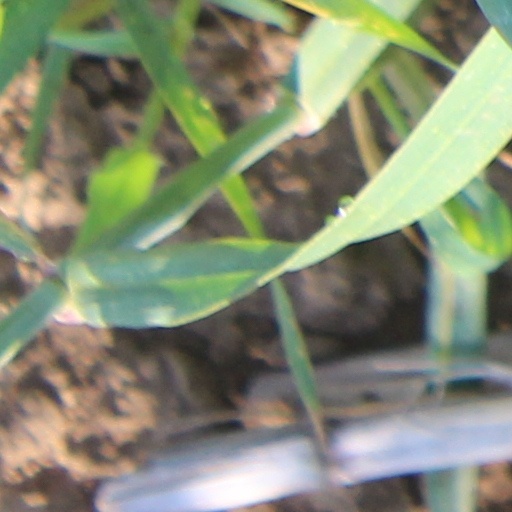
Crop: wheat